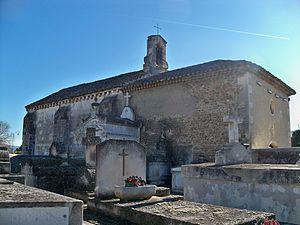
Chapelle Saint Michel de Cabannes (13)
Cabannes est une commune française, située dans le département des Bouches-du-Rhône en région Provence-Alpes-Côte d'Azur.